Justise Winslow

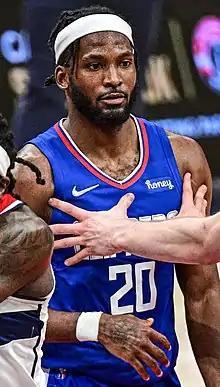
Winslow with the Los Angeles Clippers in 2022

Justise Jon Winslow (born March 26, 1996) is an American professional basketball player for the Wisconsin Herd of the NBA G League. He played college basketball for the Duke Blue Devils, with whom he won the 2015 NCAA championship.